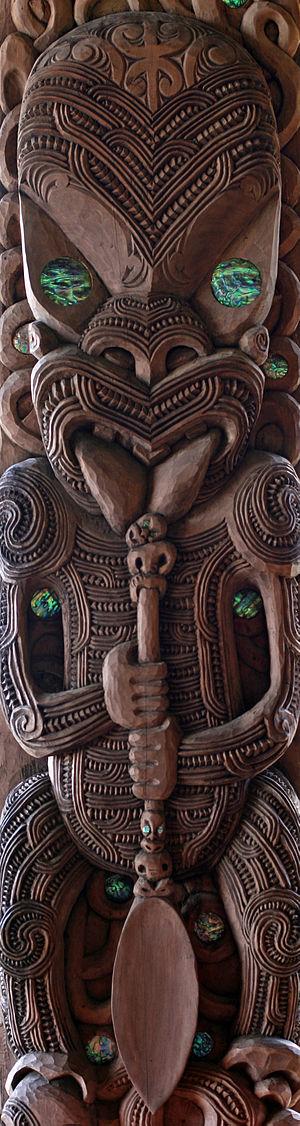
Ngati Kahungunu est une tribu maorie dont les terres se trouvent sur la côte est de l'île du Nord de Nouvelle-Zélande. Elles recouvrent la région de Hawke's Bay, le district de Tararua et la région du Wairarapa.